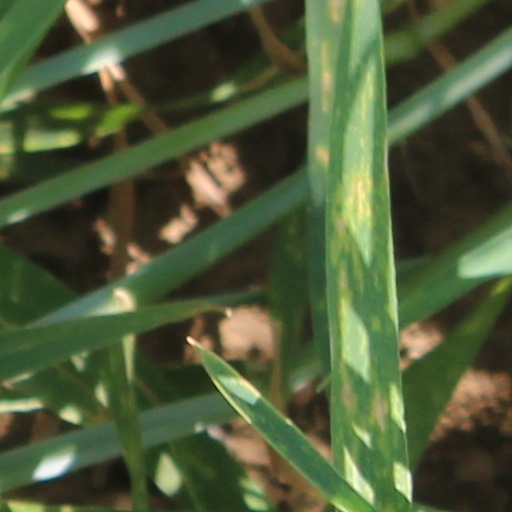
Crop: wheat